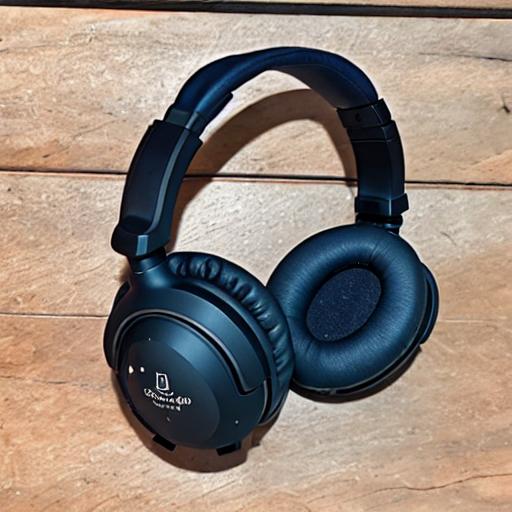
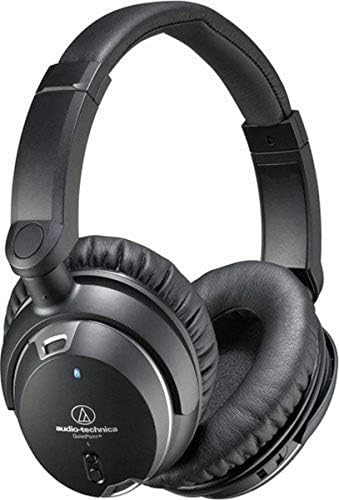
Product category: headphones
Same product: no